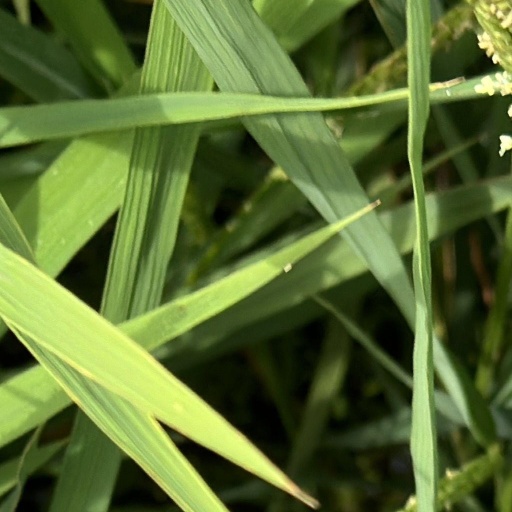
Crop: rice